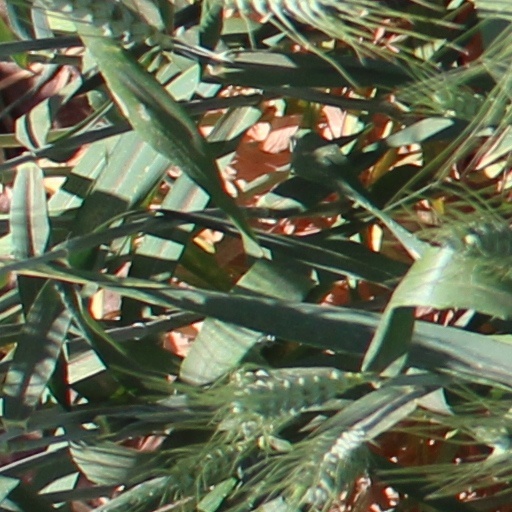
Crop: wheat